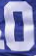
Number: 0